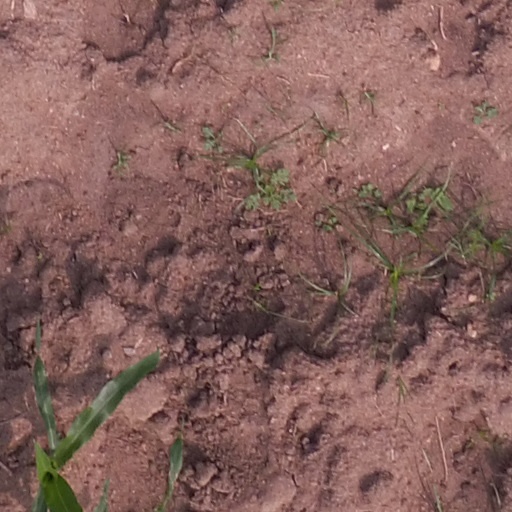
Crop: maize; corn